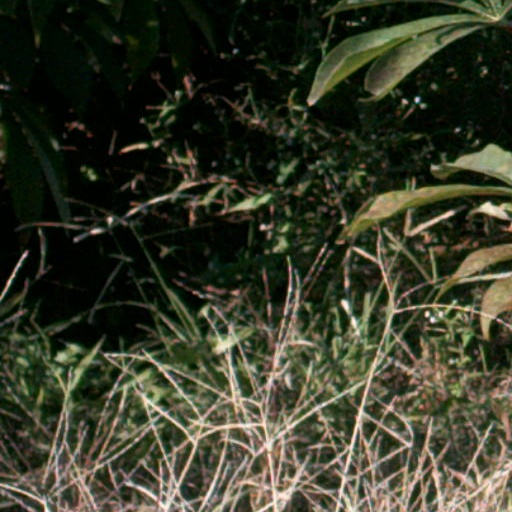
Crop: cassava